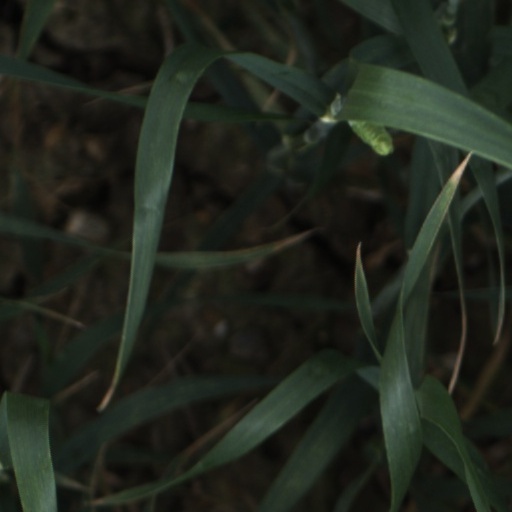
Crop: wheat